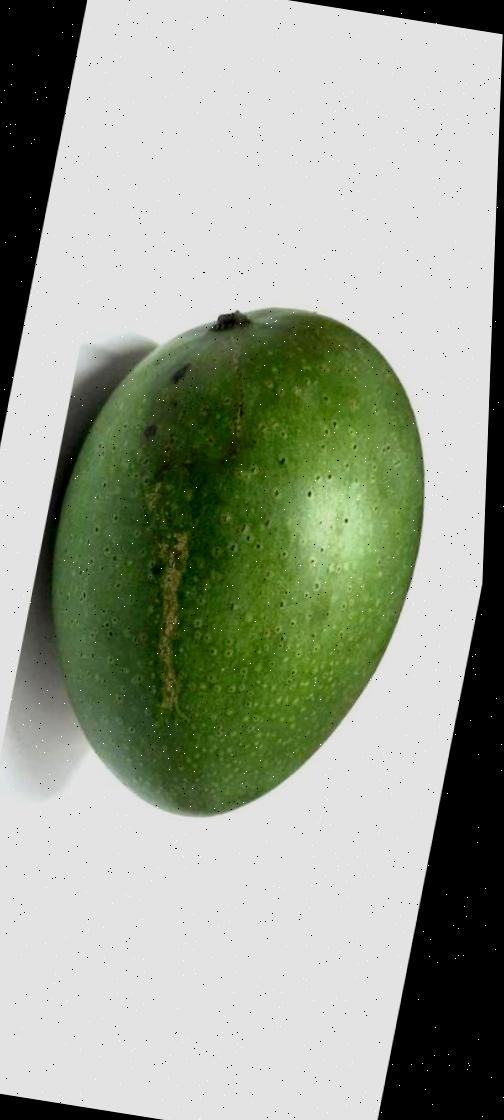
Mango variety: Ashshina Zhinuk